Giant clam

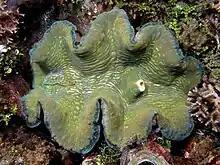
Green and blue giant clam from East Timor

There is concern among conservationists about whether those who use the species as a source of livelihood are overexploiting it. The numbers in the wild have been greatly reduced by extensive harvesting for food and the aquarium trade. The species is listed in Appendix II of the Convention on International Trade in Endangered Species (CITES) meaning international trade (including in parts and derivatives) is regulated.